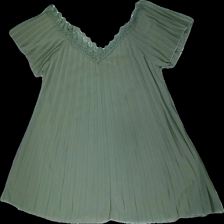
View: back
Type: Top
Category: Ladies
Brand: Missing
Colors: Green
Material: 74% polyester, 26% cotton
Cut: Regular
Season: Summer
Price range: 50-100
Recommended usage: Reuse
Description: Green top with lace edge. Unknown brand and size. Good condition.